1st Anti-Aircraft Group (United Kingdom)

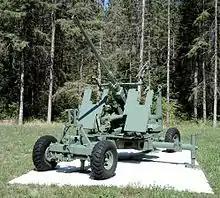
40 mm Bofors Mk 1 LAA gun.

'Mixed' indicates that women of the Auxiliary Territorial Service (ATS) were integrated into the unit. HAA regiments were equipped with 3.7-inch guns, LAA regiments with Bofors 40 mm guns, 'Z' Regiments with Z Battery rocket projectors, and S/L regiments with a variety of searchlights and Light machine guns.